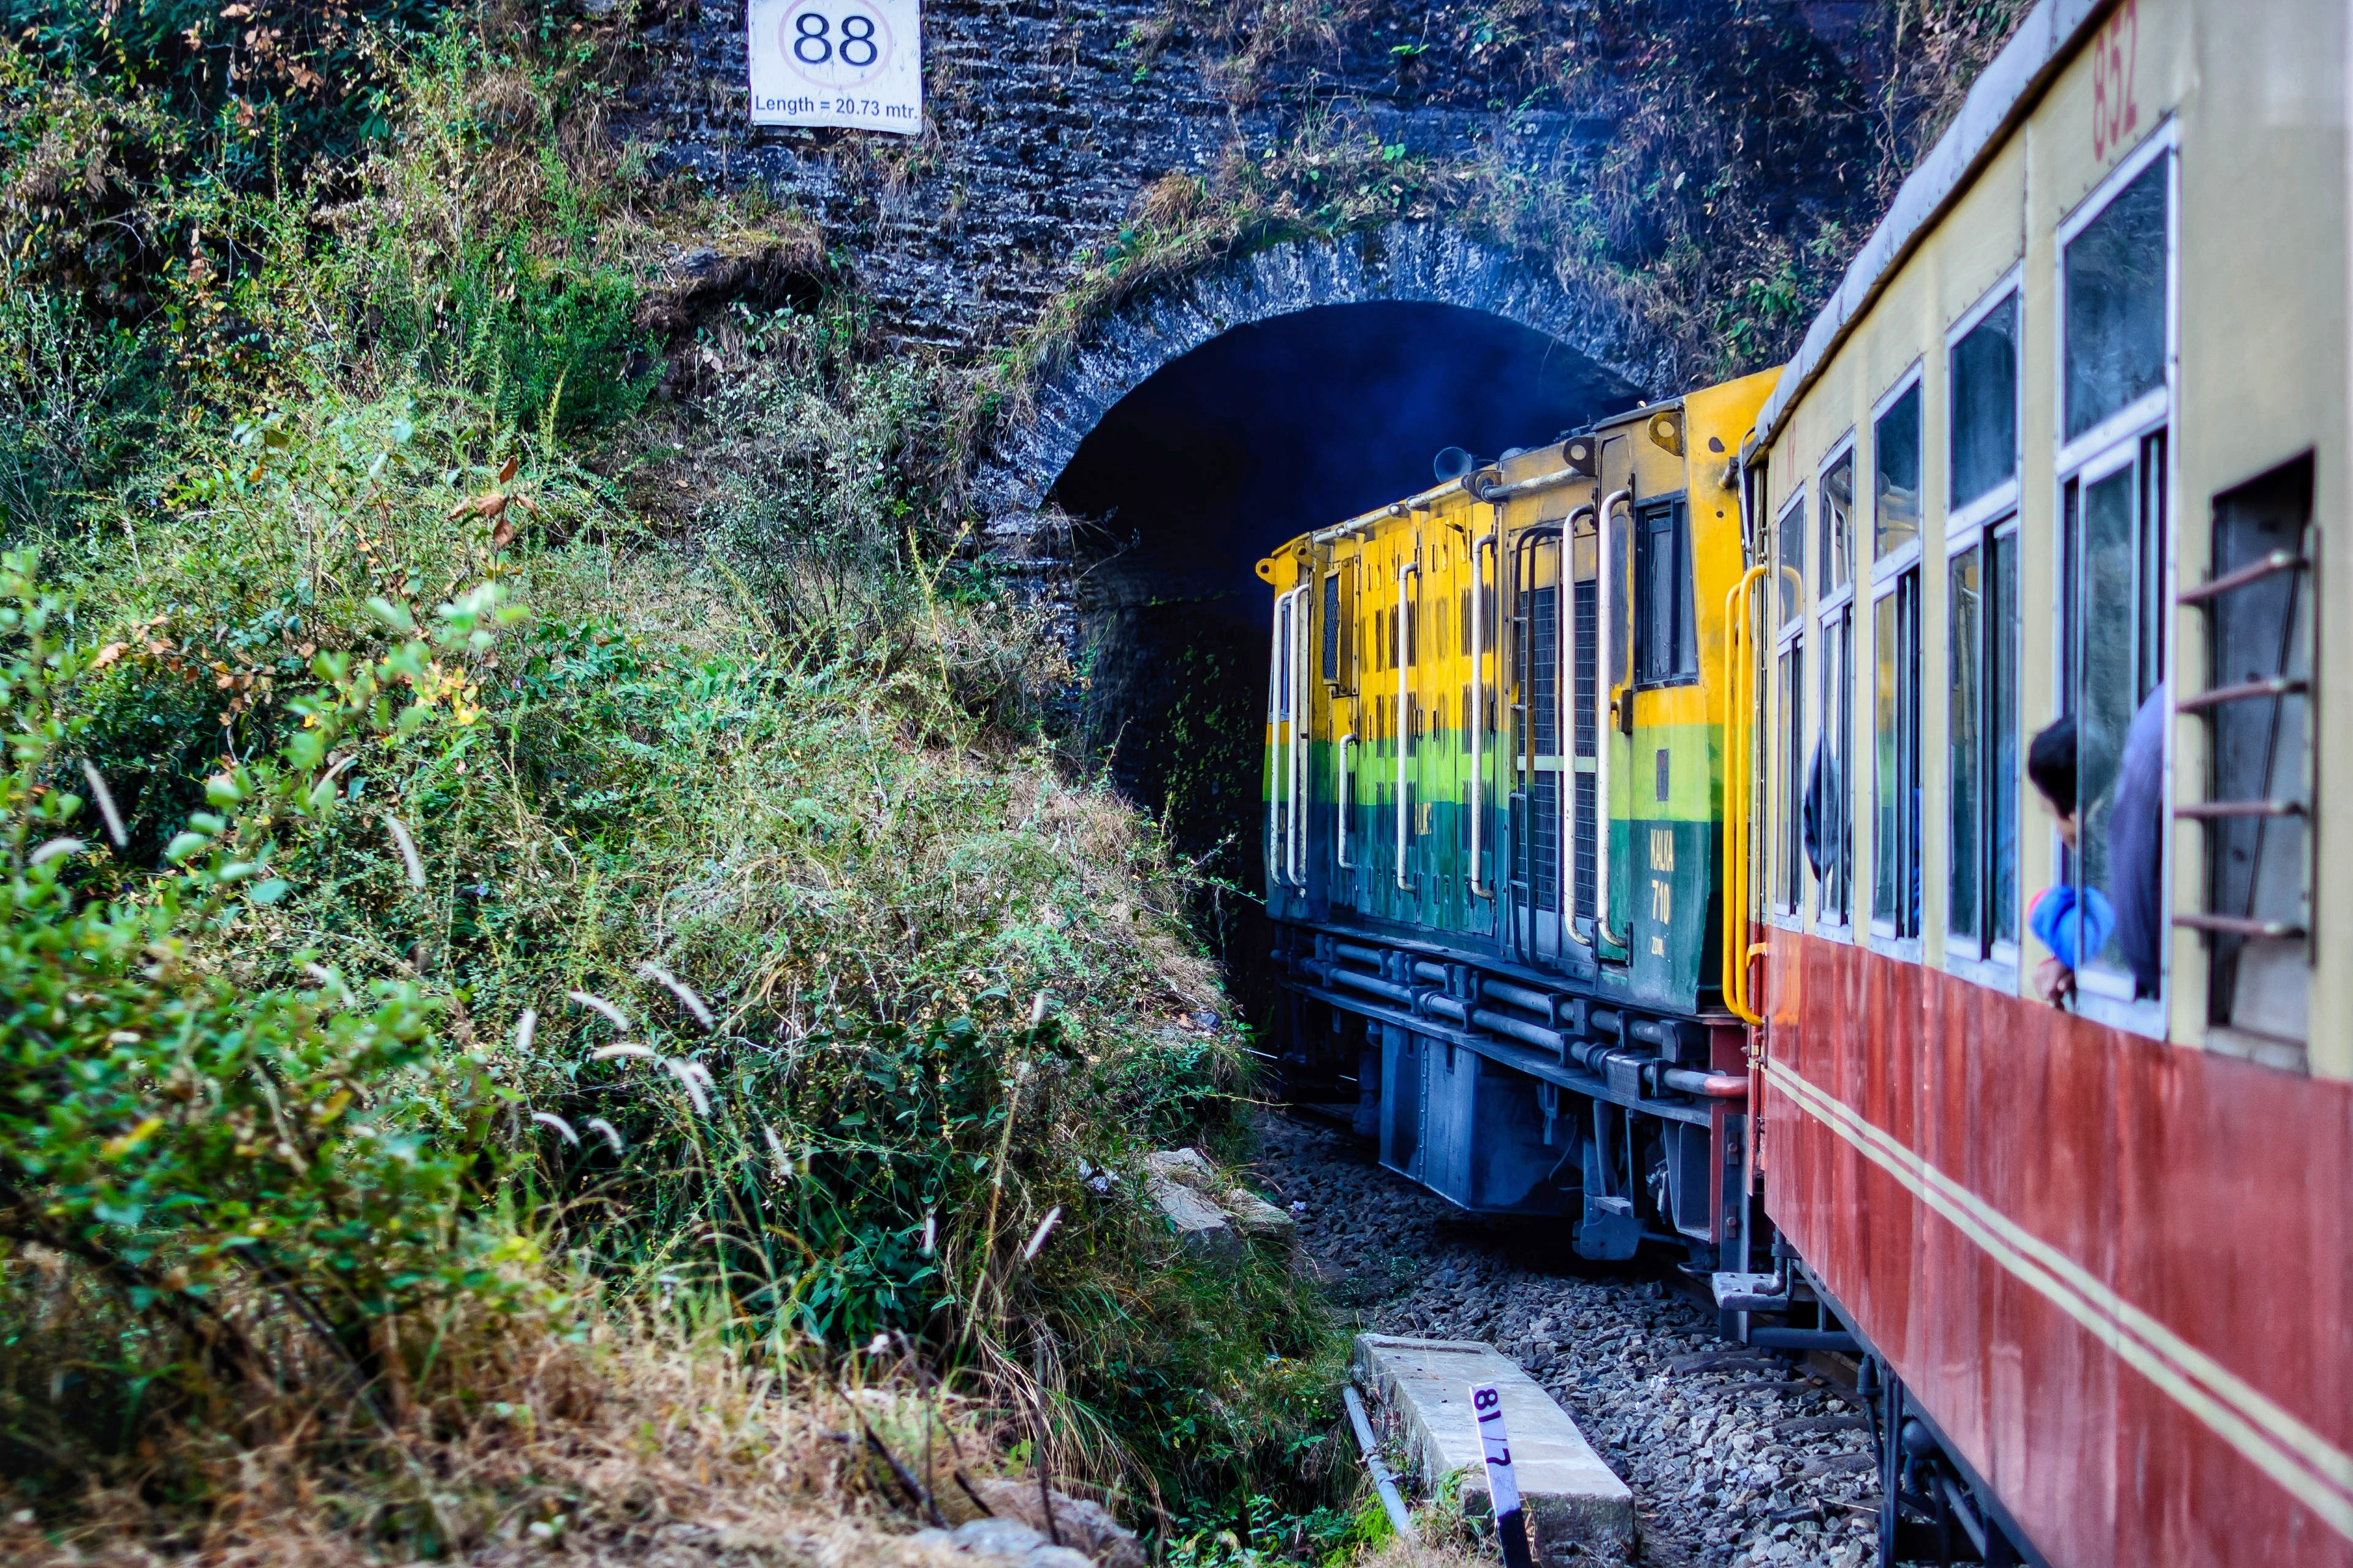
tree, plant, track, railway, train, tunnel, narrow, tourist, transport, asian, vehicle, traveler, world, engine, history, carriage, heritage, historical, attractions, coach, shimla, pradesh, rail transport, himalayas, train ride, rolling stock, railroad car